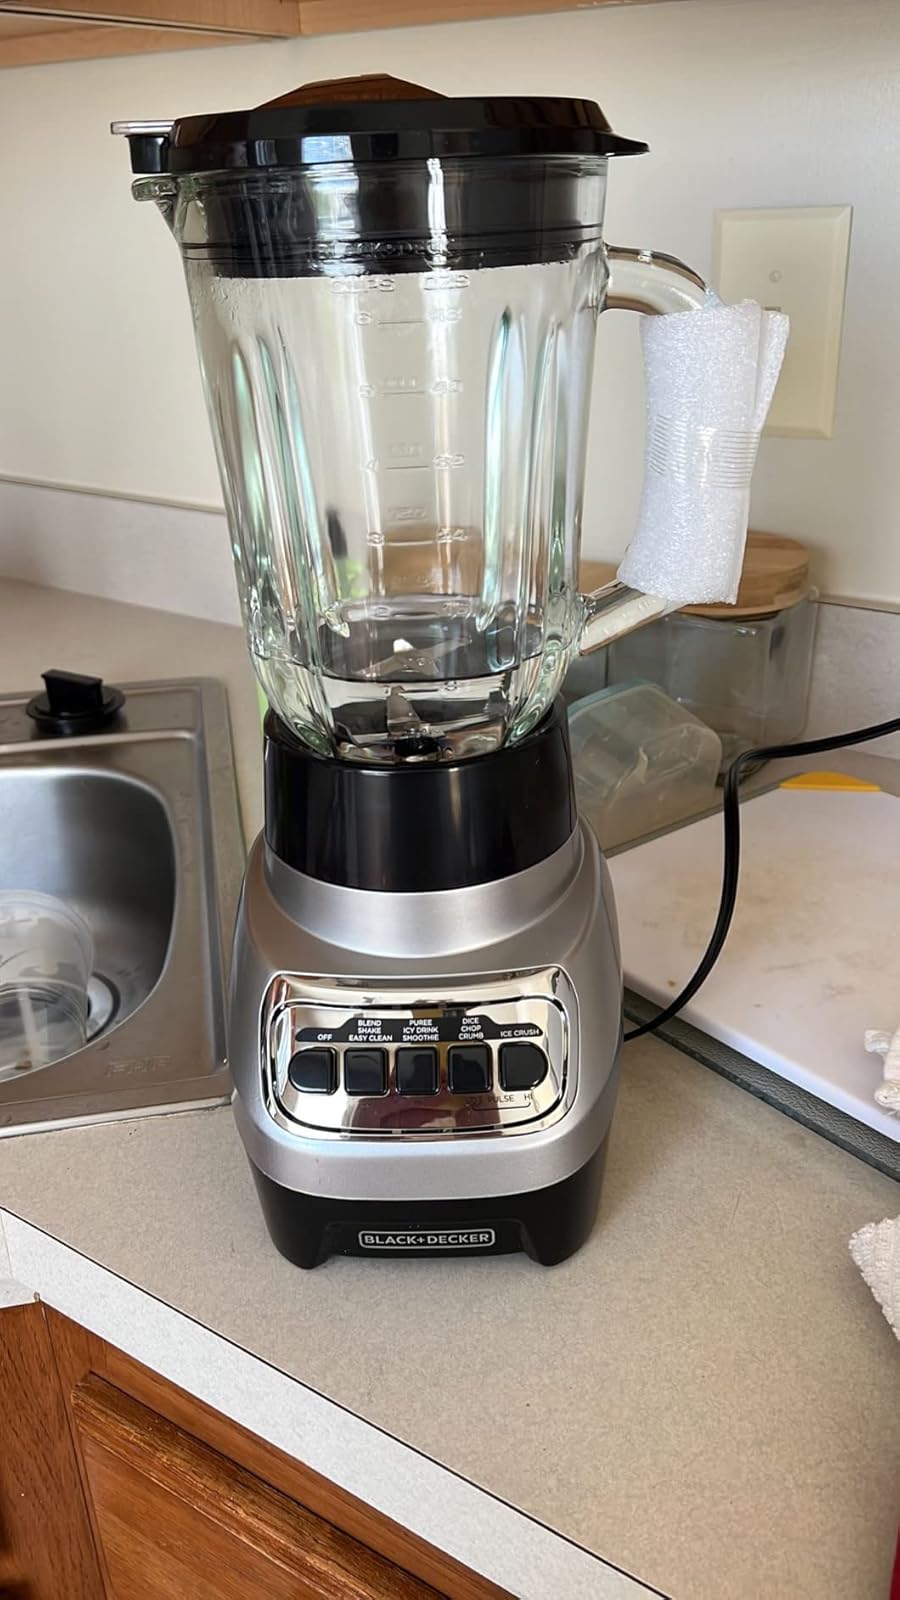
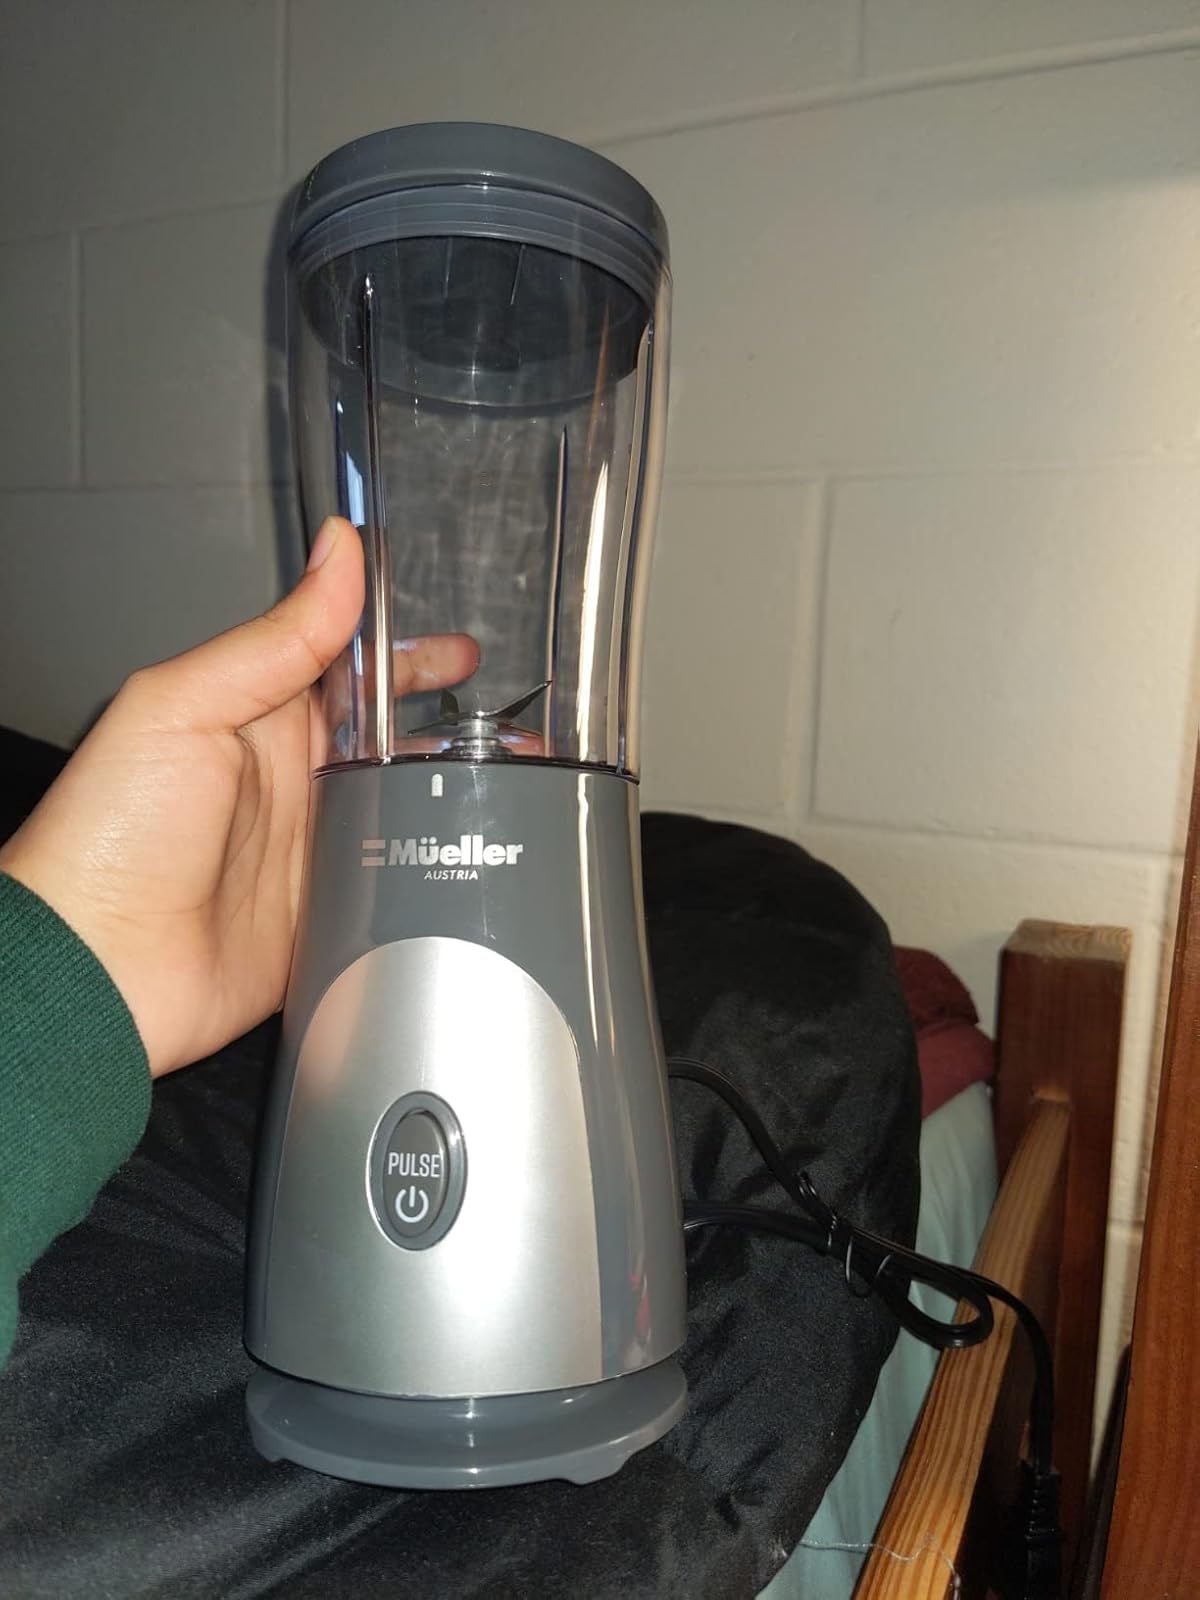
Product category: items_blender
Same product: no